Royal manufactories in France

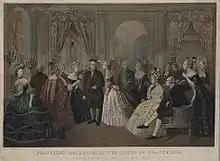
Benjamin Franklin received by King Louis XVI and Queen Marie-Antoinette at the French court in 1778 to sign the treaty of the Franco-American alliance.

In 1664, Colbert founded the Royal Manufactory of Mirrors (which would later become Saint-Gobain), responsible for producing the Hall of Mirrors at the Palace of Versailles (1678–1684). The same year, he authorized the creation of the royal manufactories of high- and low-warp tapestries in Beauvais. Also in 1664, Colbert founded the French East India Company, which significantly expanded France's economic reach—while further entrenching the kingdom in the slave trade. This allowed France to import low-cost raw materials from its colonies.